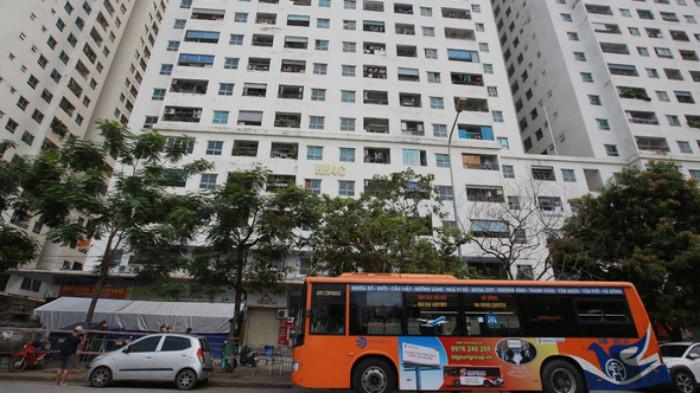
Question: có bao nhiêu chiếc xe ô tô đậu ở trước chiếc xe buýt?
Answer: có một chiếc xe ô tô đậu ở trước chiếc xe buýt